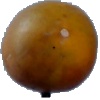
Label: Cucumber Ripe 2